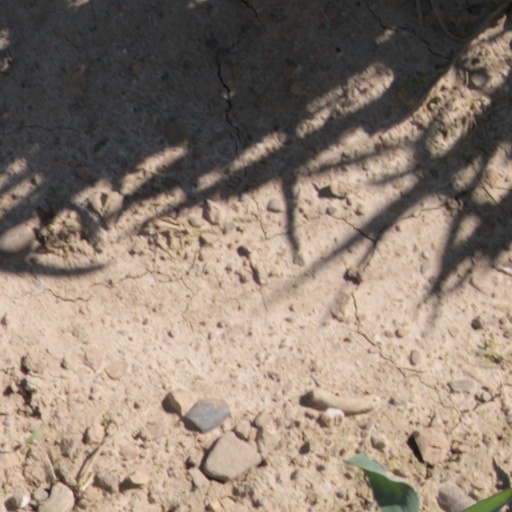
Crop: wheat